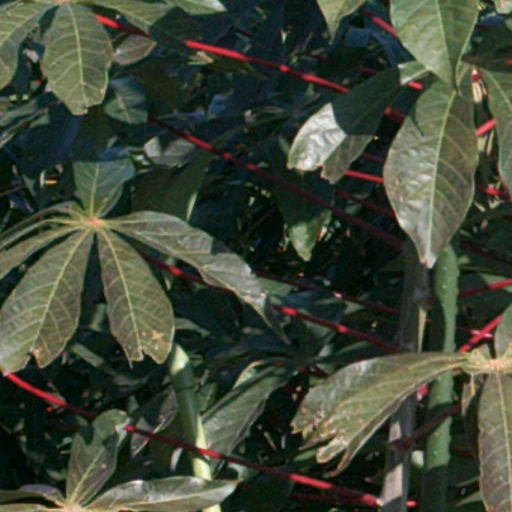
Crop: cassava